Merlin (console)

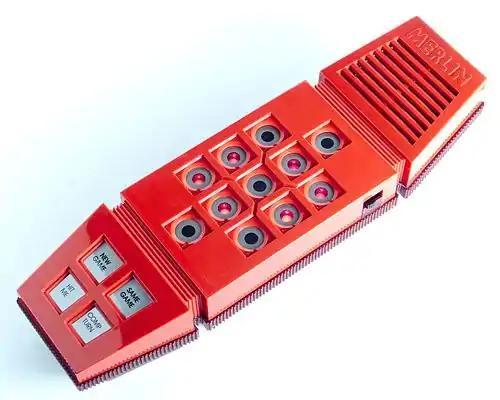
Merlin playing "Magic Square"

Merlin (also known as Merlin The Electronic Wizard, stylized as MERLIN) is a handheld electronic game first made by Parker Brothers in 1978.